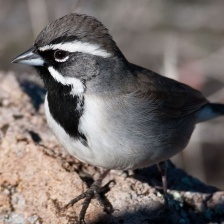
Species: BLACK-THROATED SPARROW
Scientific name: AMPHISPIZA BILINEATA